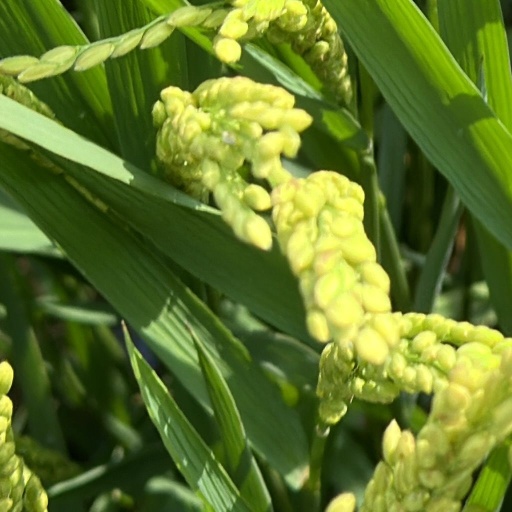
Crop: rice